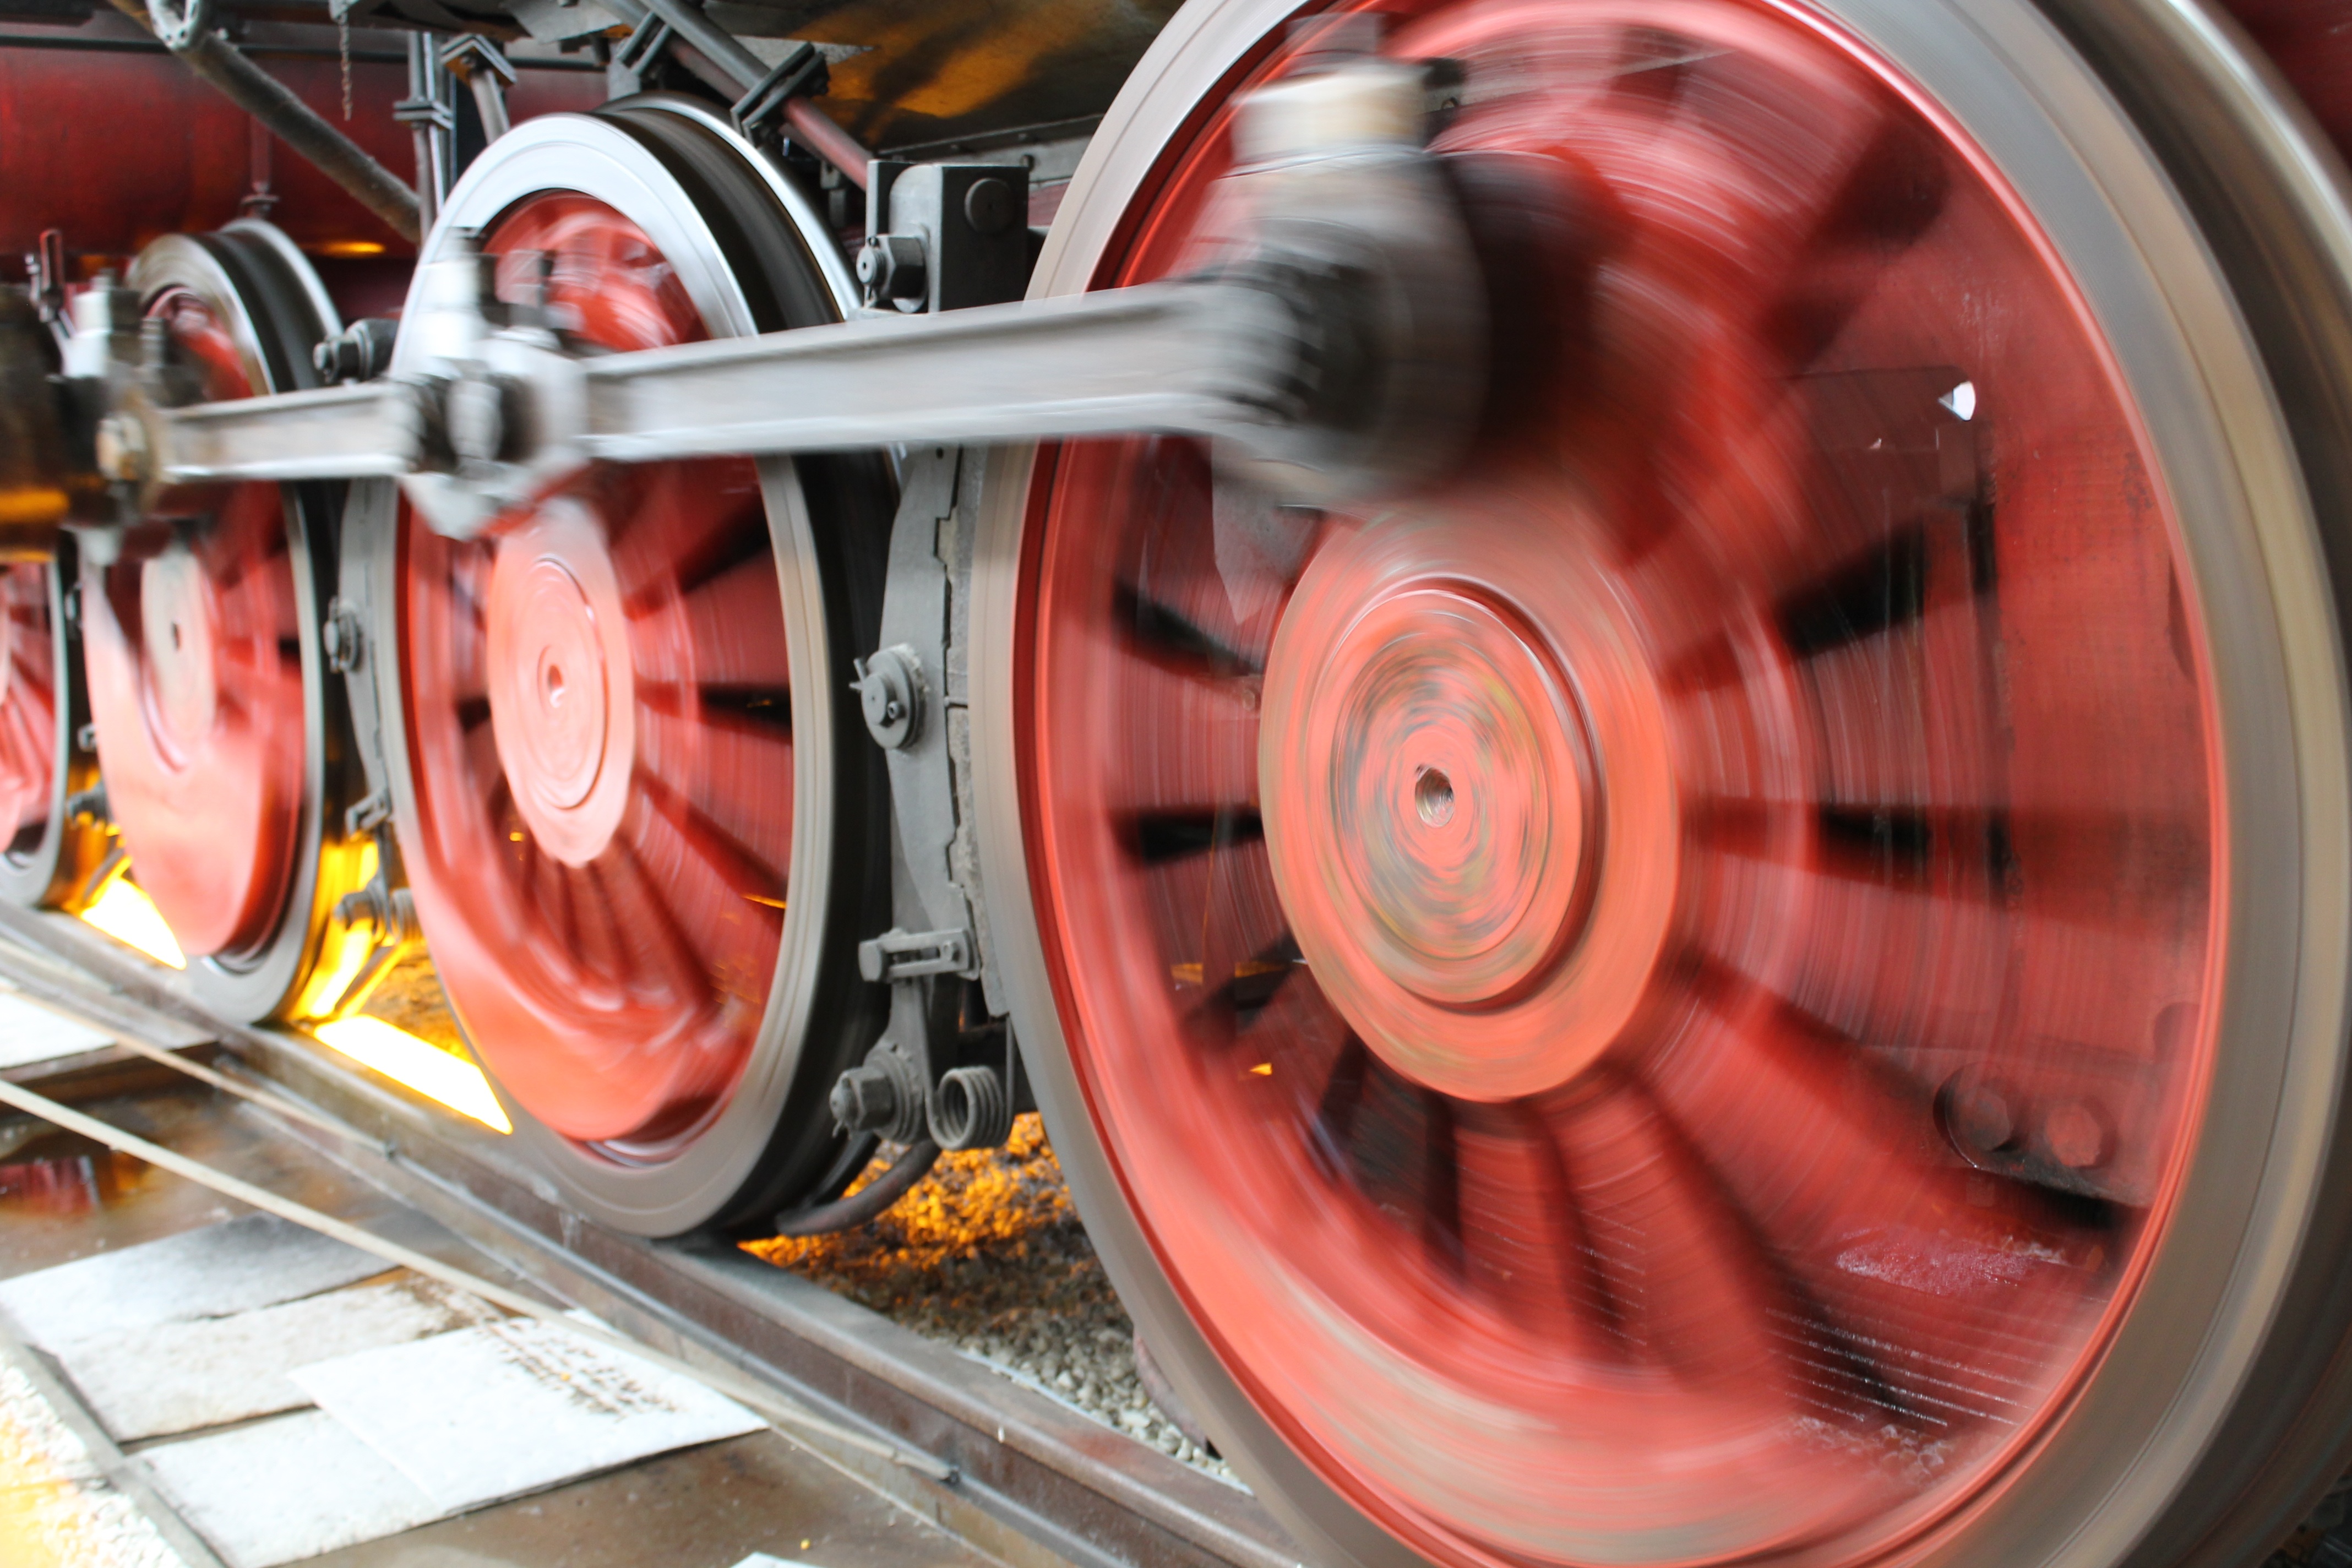
railway, traffic, wheel, rail, train, red, spoke, drive, black, speed, movement, tire, bumper, locomotive, rotation, wheels, rim, loco, dynamic, turn, history, railroad track, railways, rail traffic, obsolete, steam locomotive, dynamics, formerly, auto part, zugfahrt, automotive exterior, automotive tire, aircraft engine